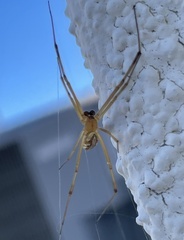
Species: Lactrodectus_hesperus